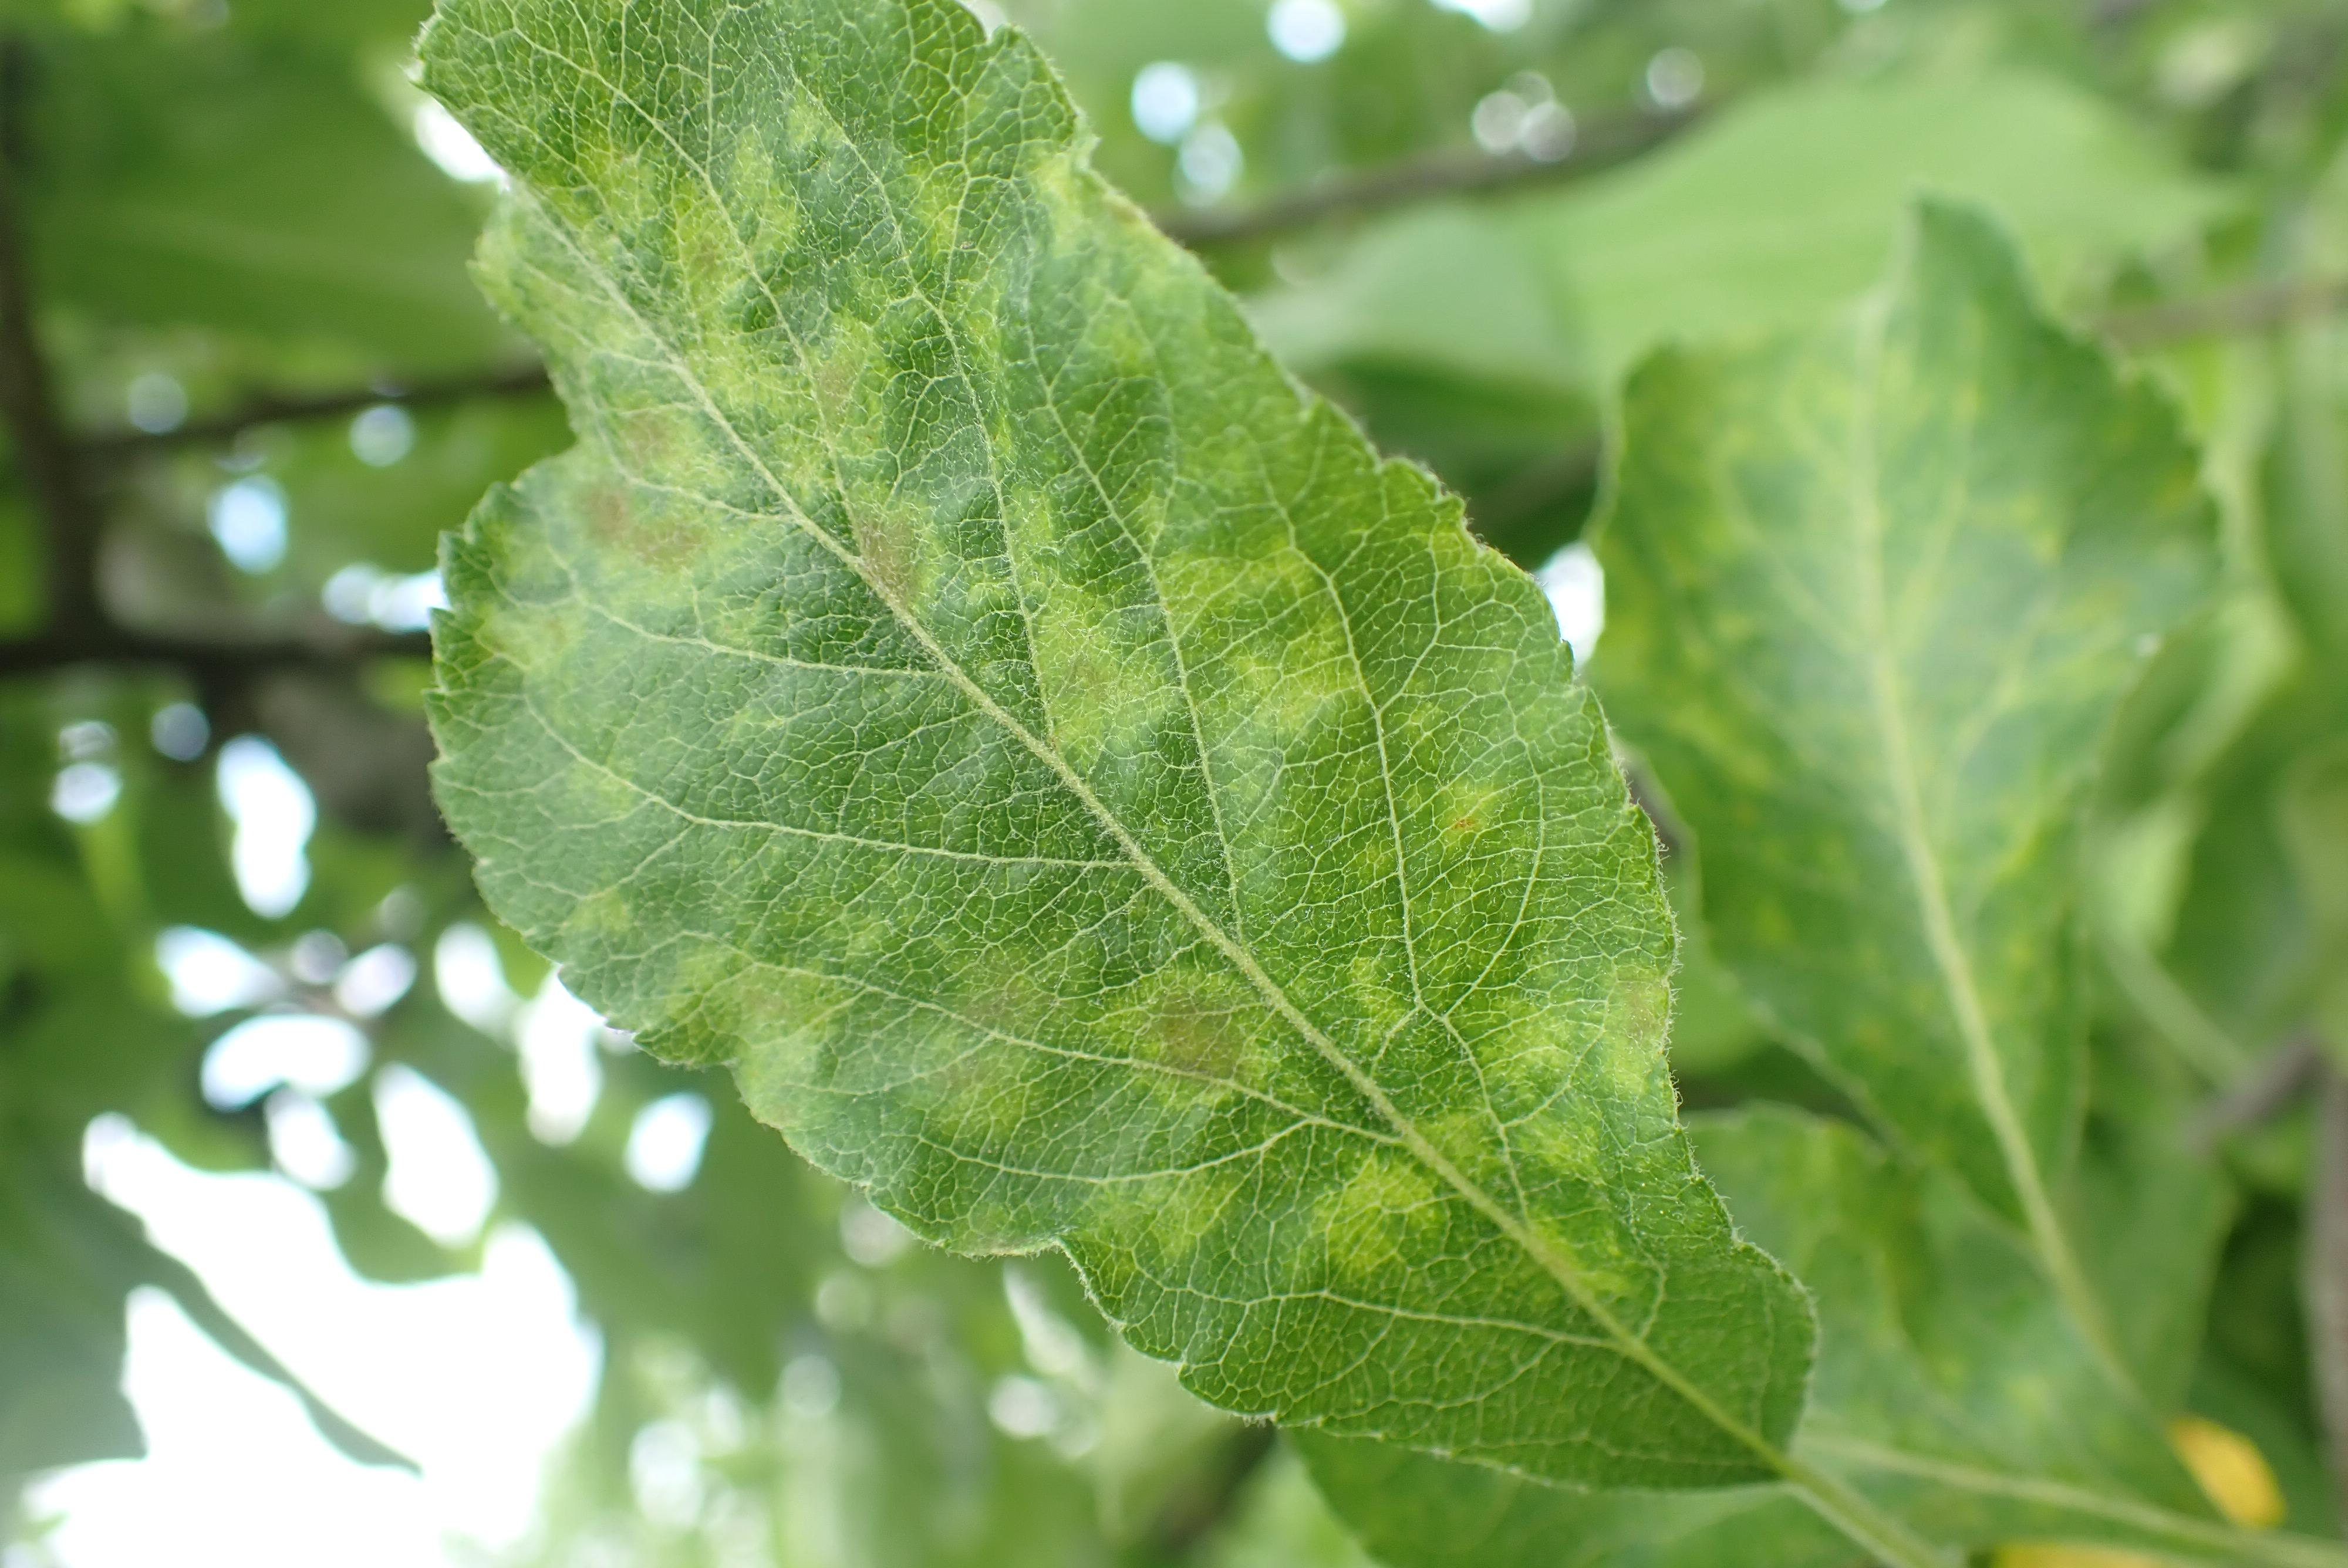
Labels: scab